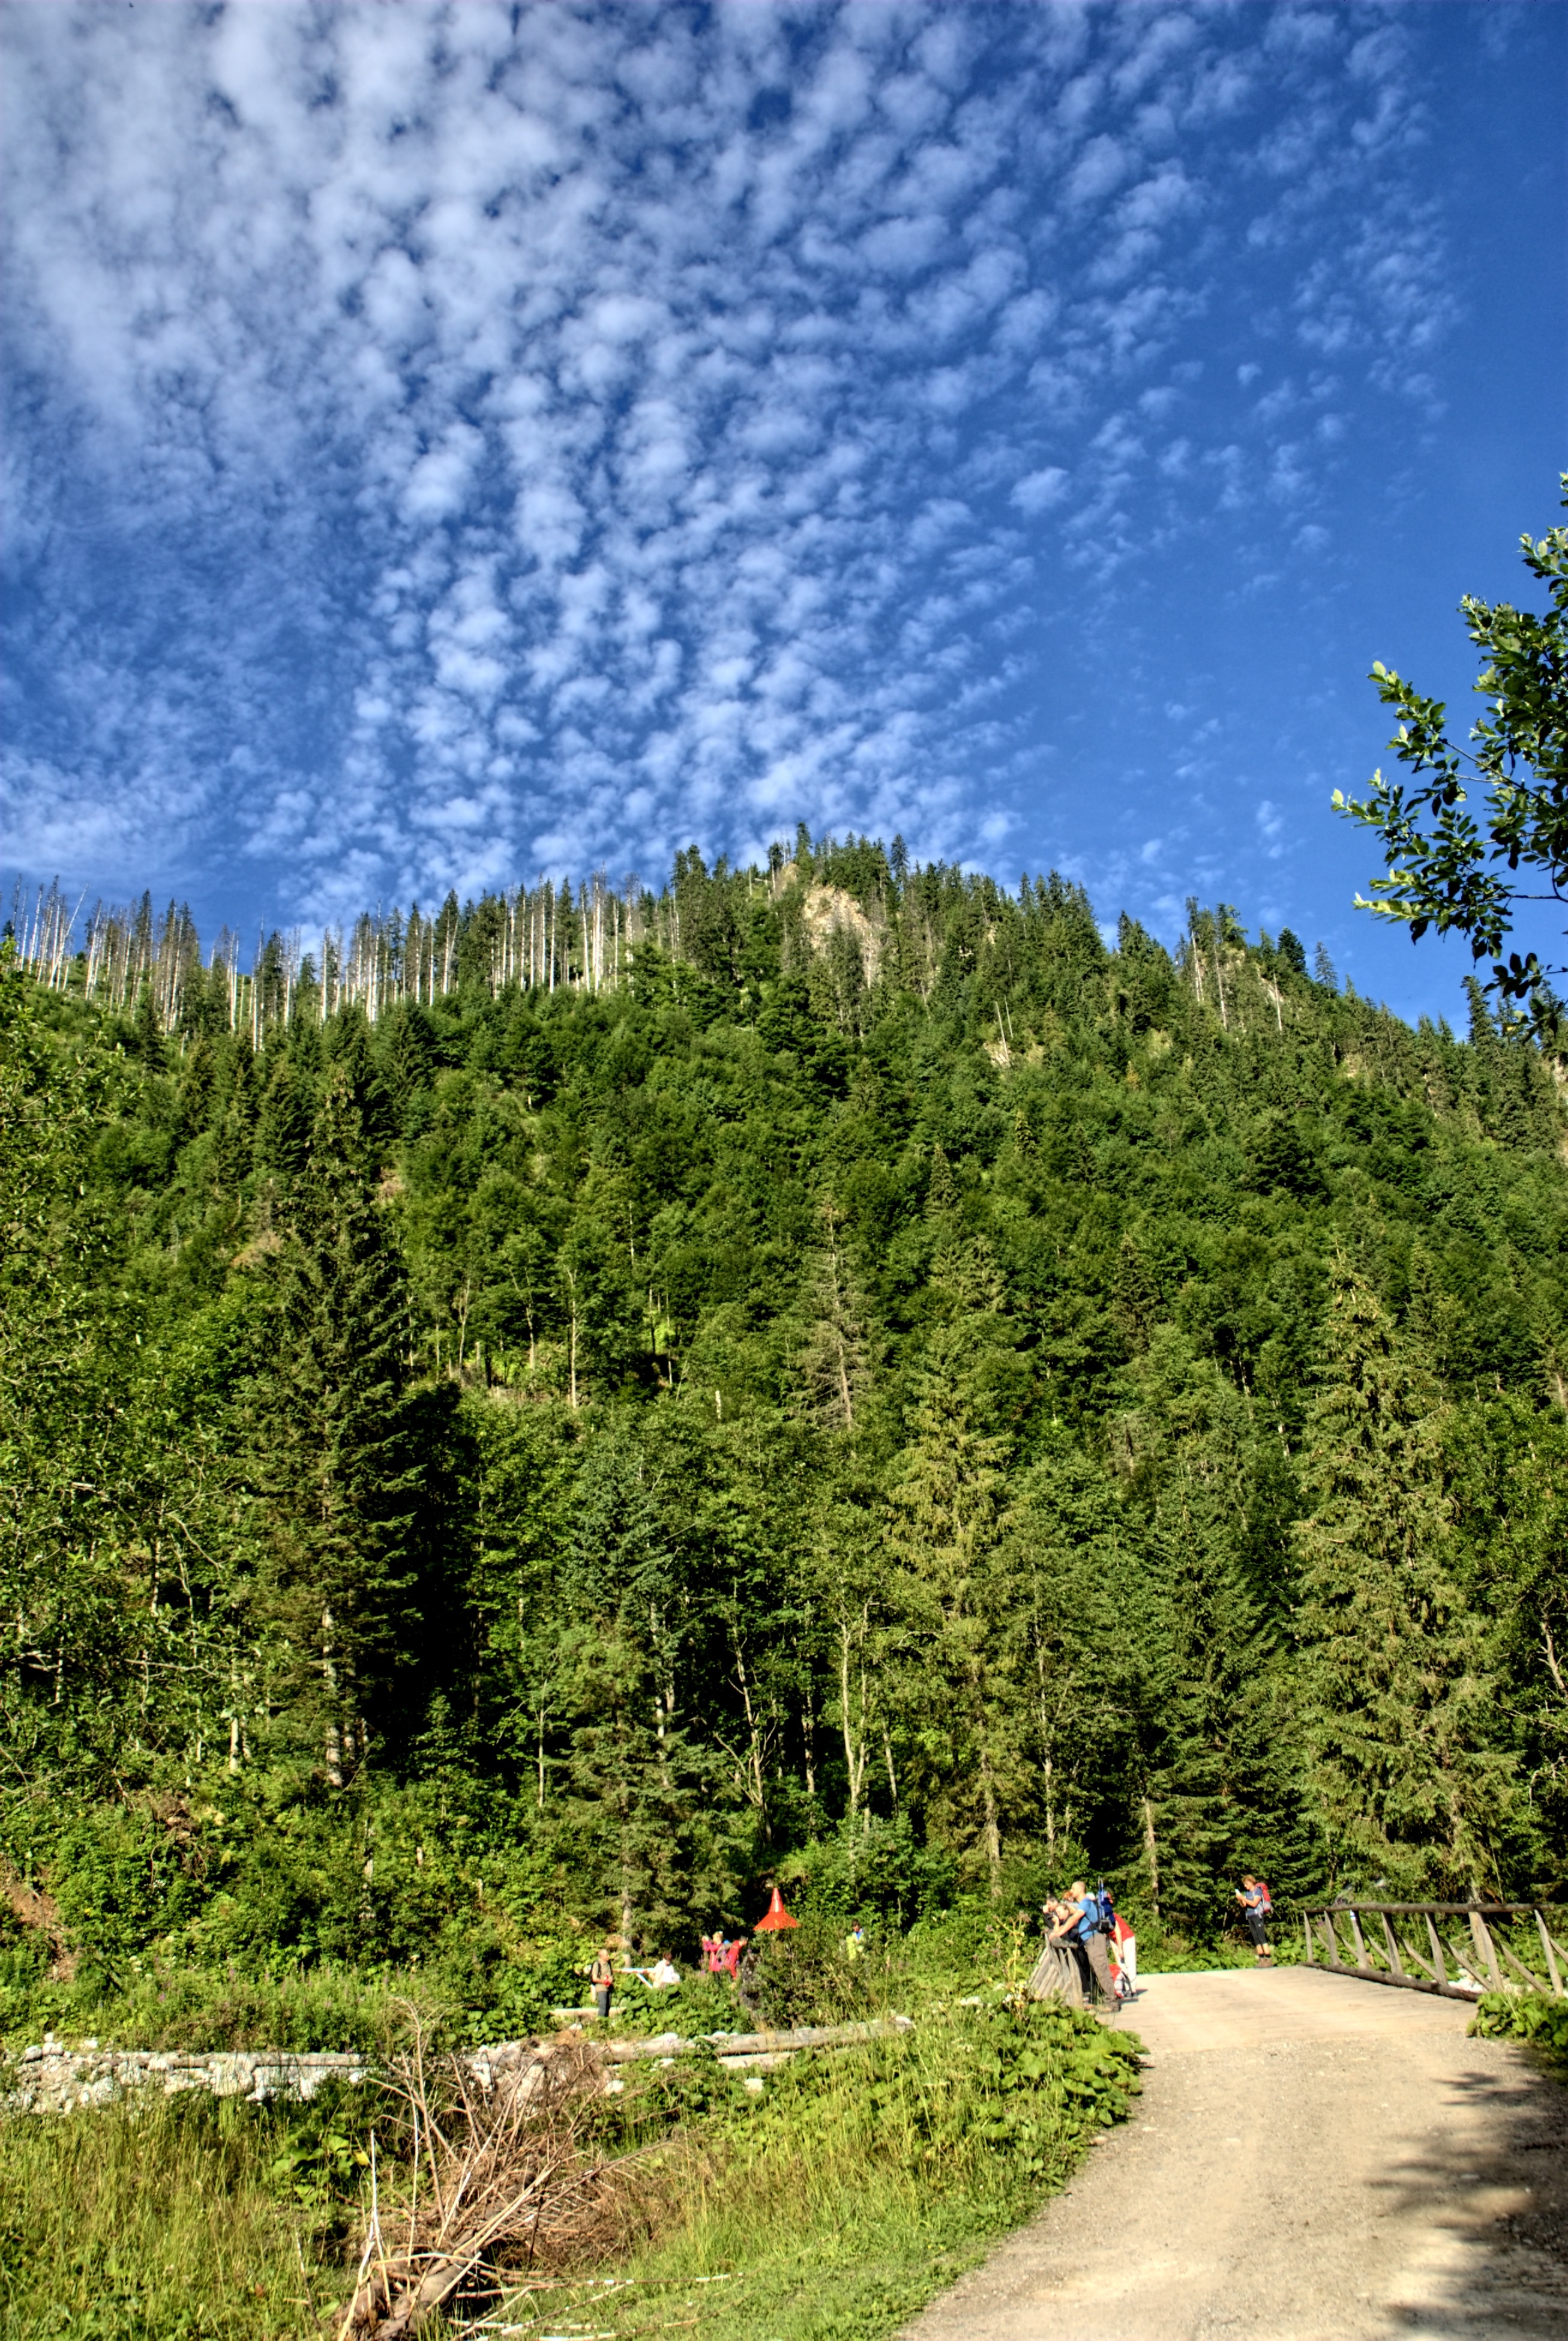
landscape, tree, nature, forest, grass, wilderness, mountain, cloud, plant, sky, meadow, leaf, hill, flower, view, mountain range, autumn, ridge, top view, mountains, woodland, habitat, ecosystem, tatry, slovakia, rural area, biome, tourists valley koperszad w, natural environment, woody plant, mountainous landforms